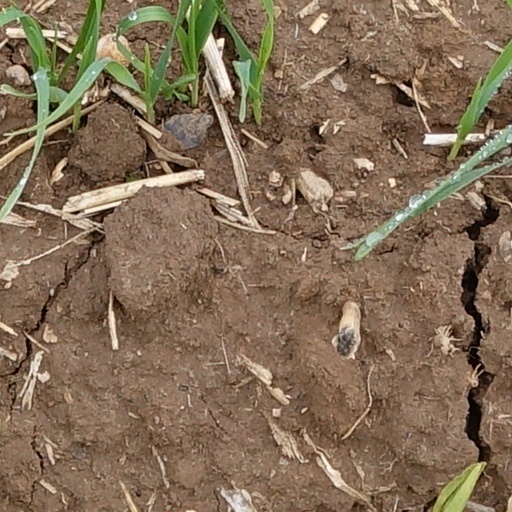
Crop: wheat